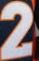
Number: 2